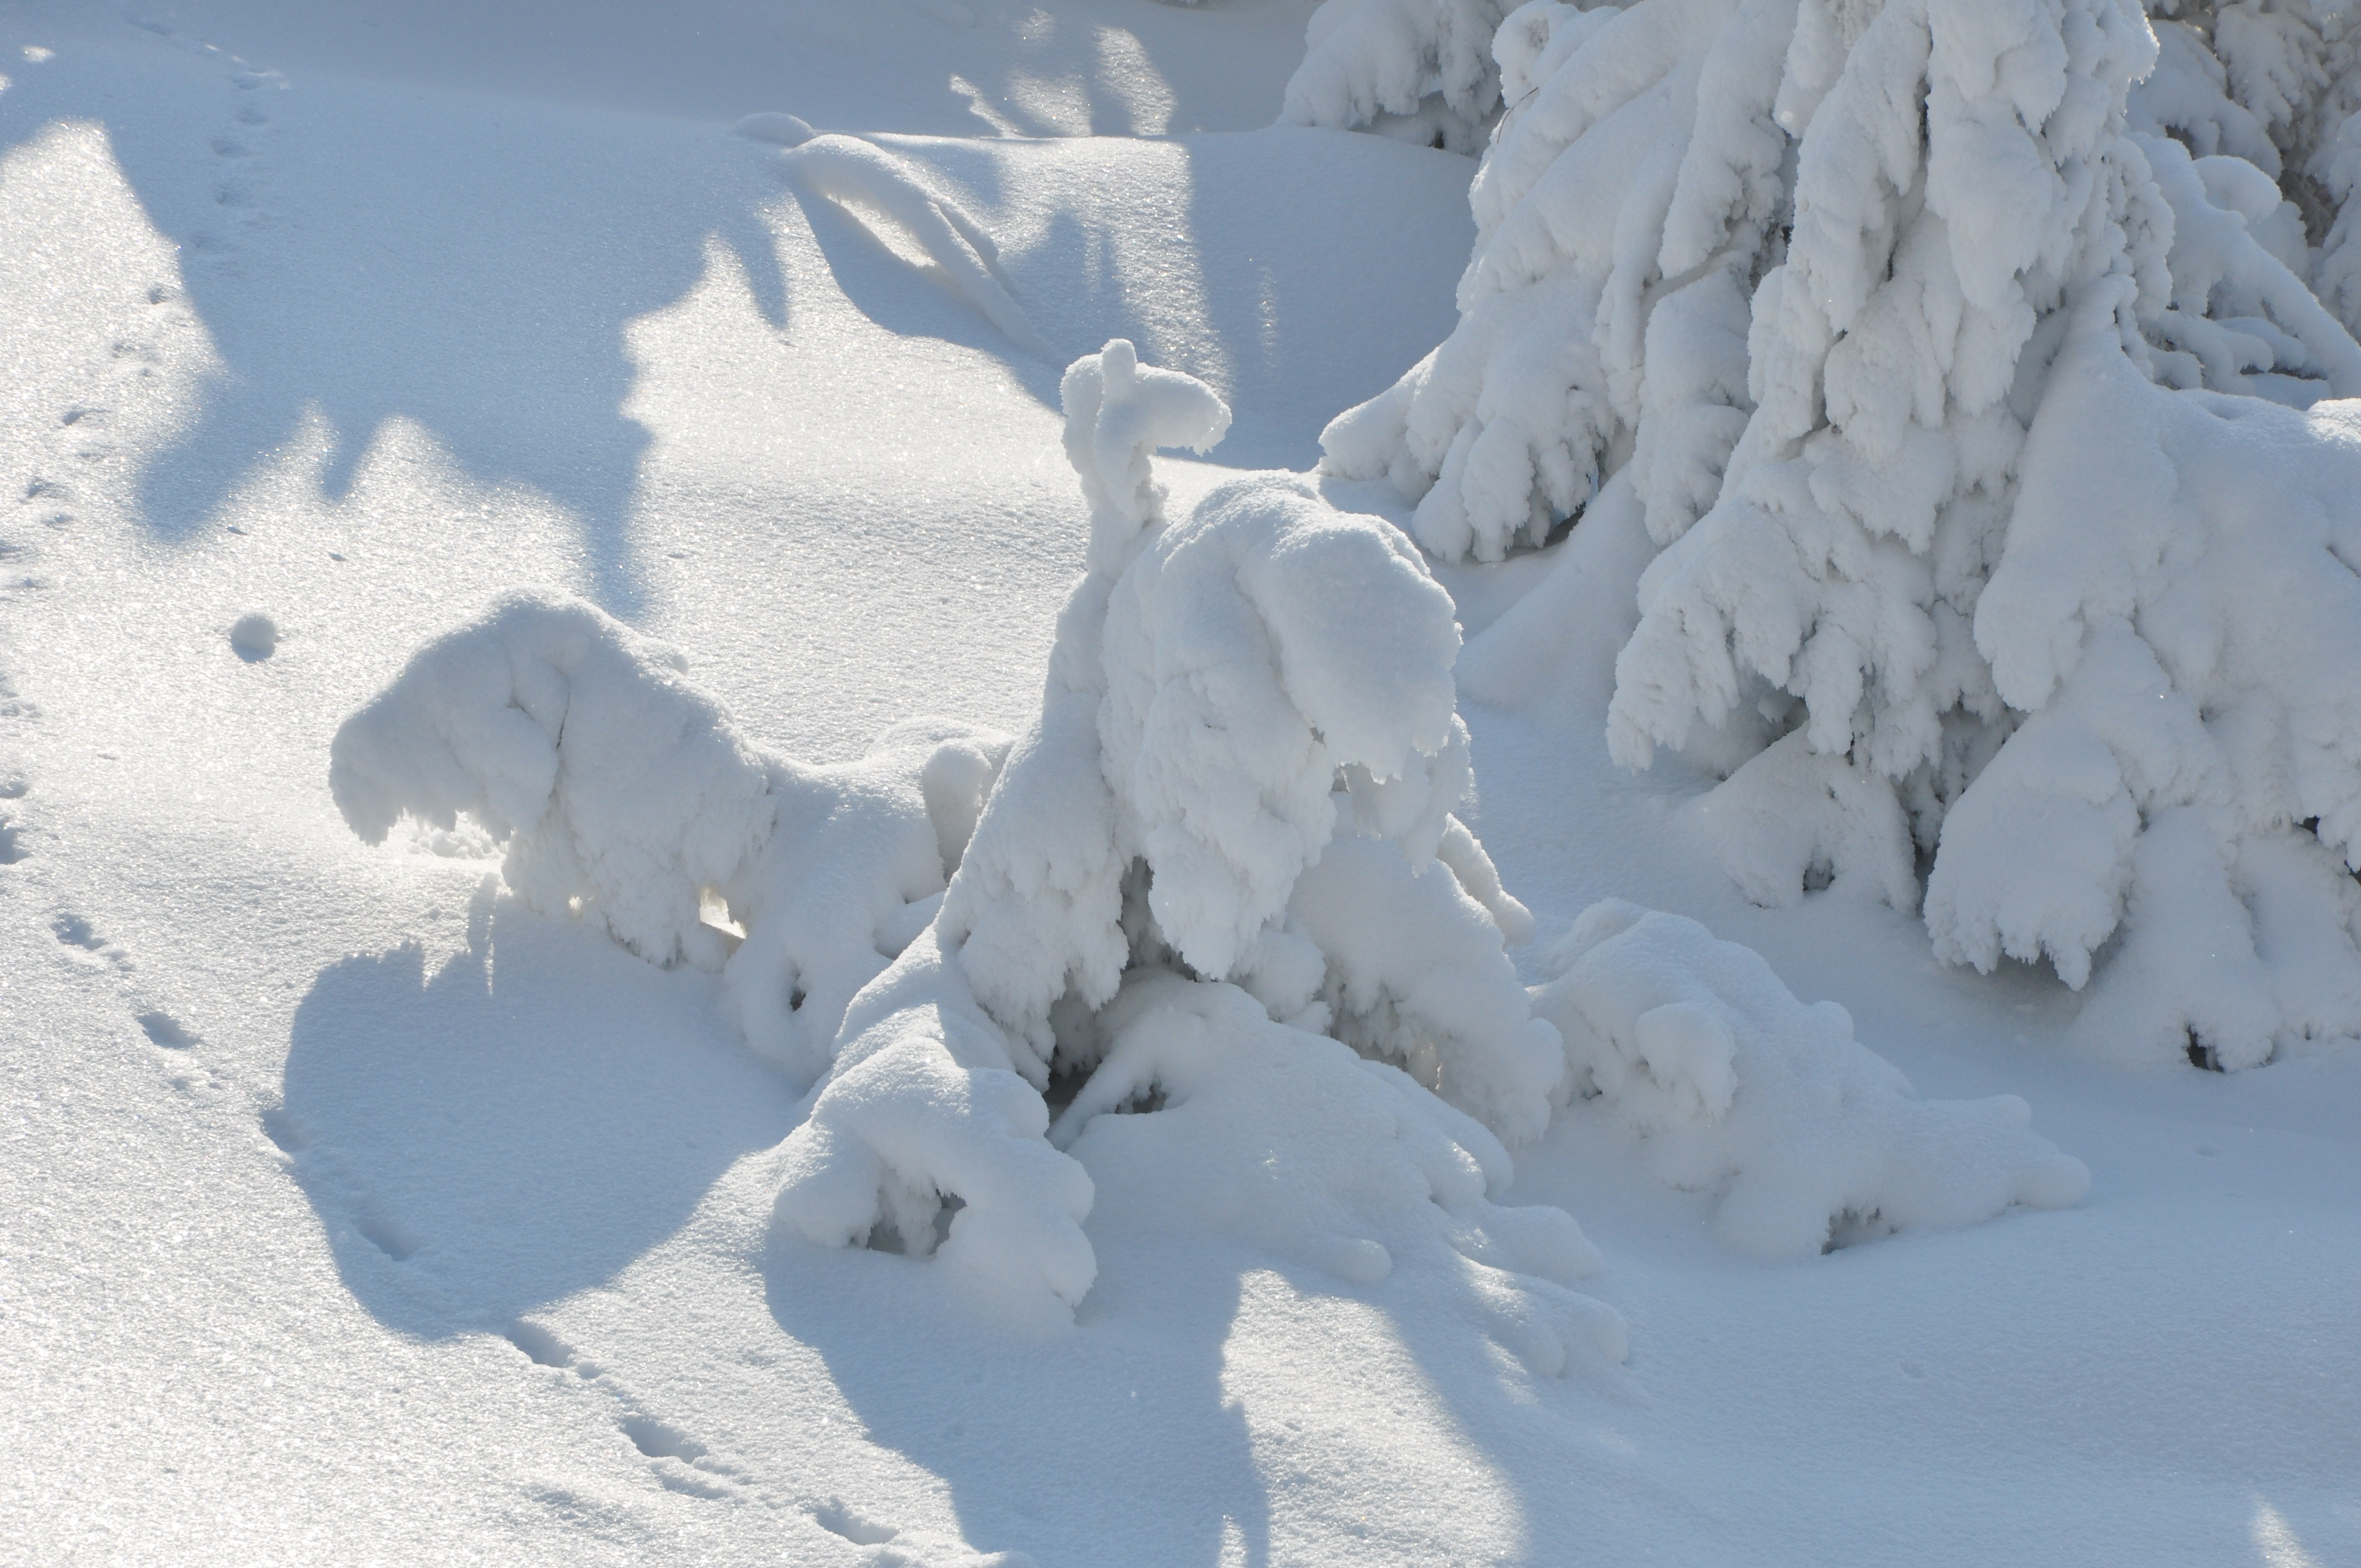
landscape, forest, snow, winter, white, view, ice, weather, arctic, season, mountains, blizzard, freezing, arctic ocean, geological phenomenon, ice cap, winter storm